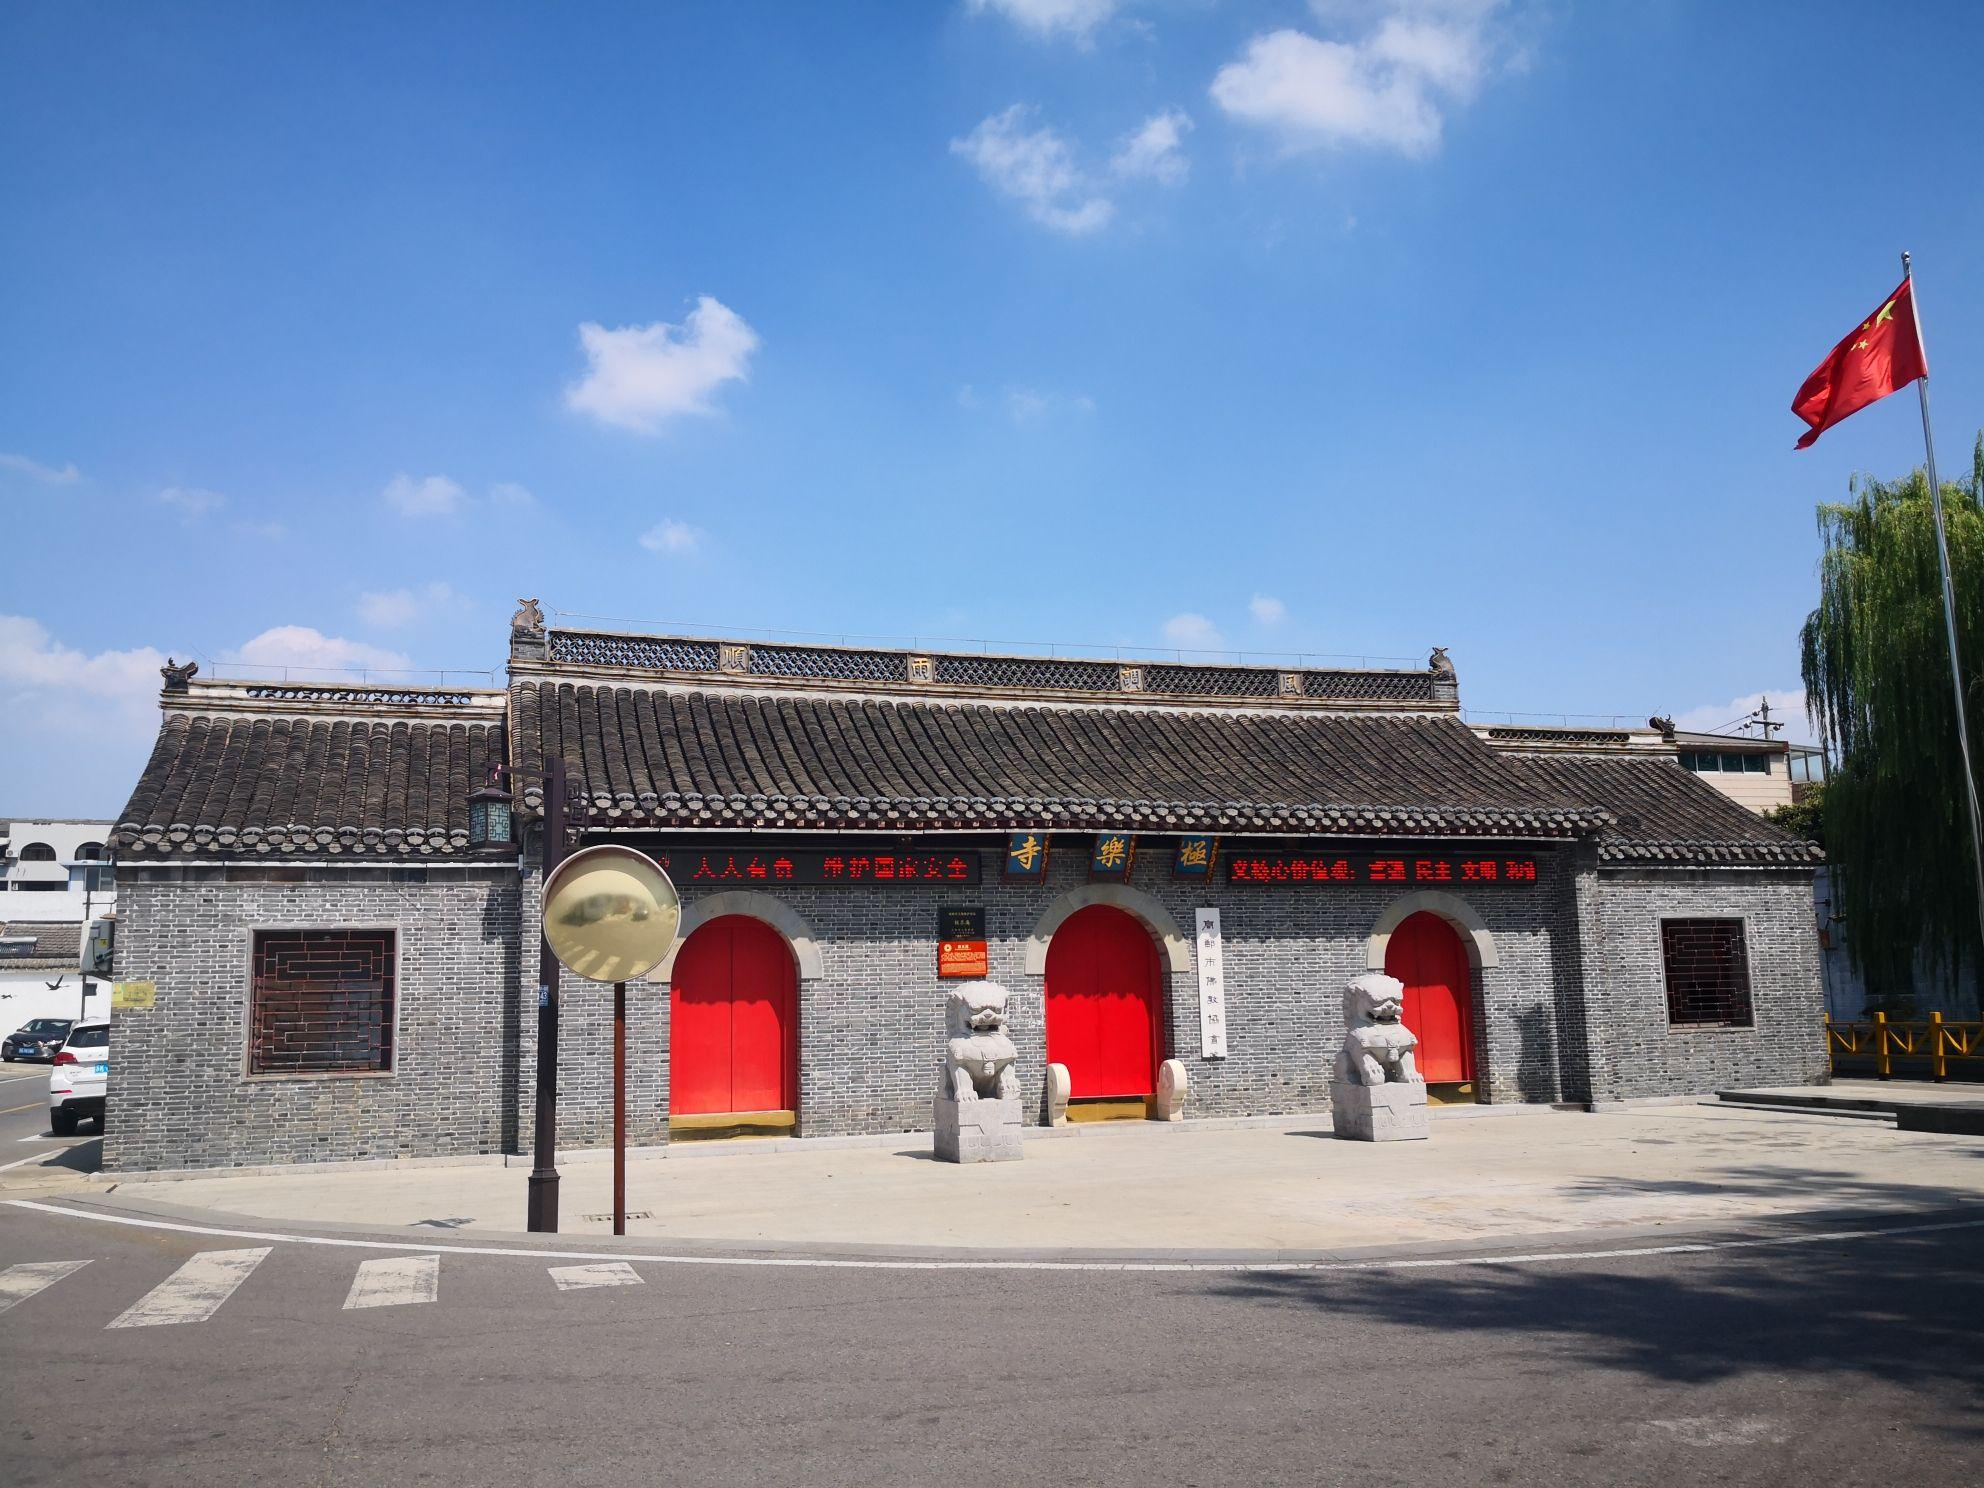
地标名称：极乐寺
所在城市：扬州市·高邮市